Kasbah of Marrakesh

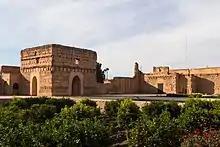

Marrakesh fell into decline with the demise of the Almohad regime. Their successors, the Marinid dynasty, made Fes their capital and carried out few major constructions in Marrakesh. It wasn't until the Saadian Dynasty (16th to early 17th centuries) established Marrakesh as their capital that the city saw a resurgence. The Saadians established themselves in the old Almohad kasbah and undertook their own renovations and reconstructions. Sultan Moulay Abdallah al-Ghalib constructed new palaces and annexes in the northern part of the kasbah and repaired the Kasbah Mosque after it was damaged in a gunpowder explosion in the 1560s or 1570s. He built the first structures of the Saadian Tombs on the south side of the mosque. He also transferred the Jewish population of the city to a new "Mellah" on the east side of the Royal Palace, which expanded the eastern outline of the kasbah.